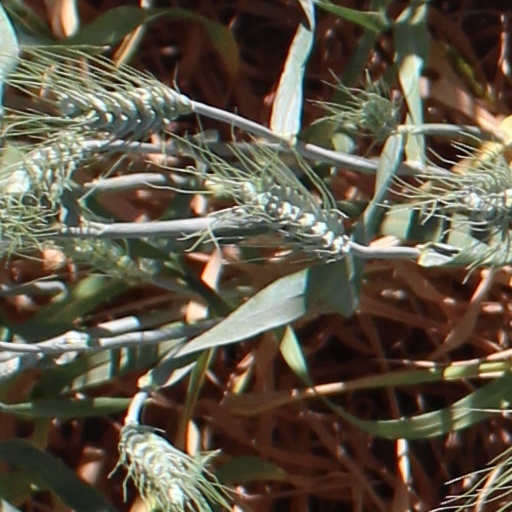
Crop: wheat